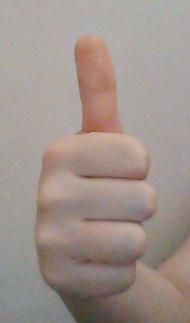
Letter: aleff